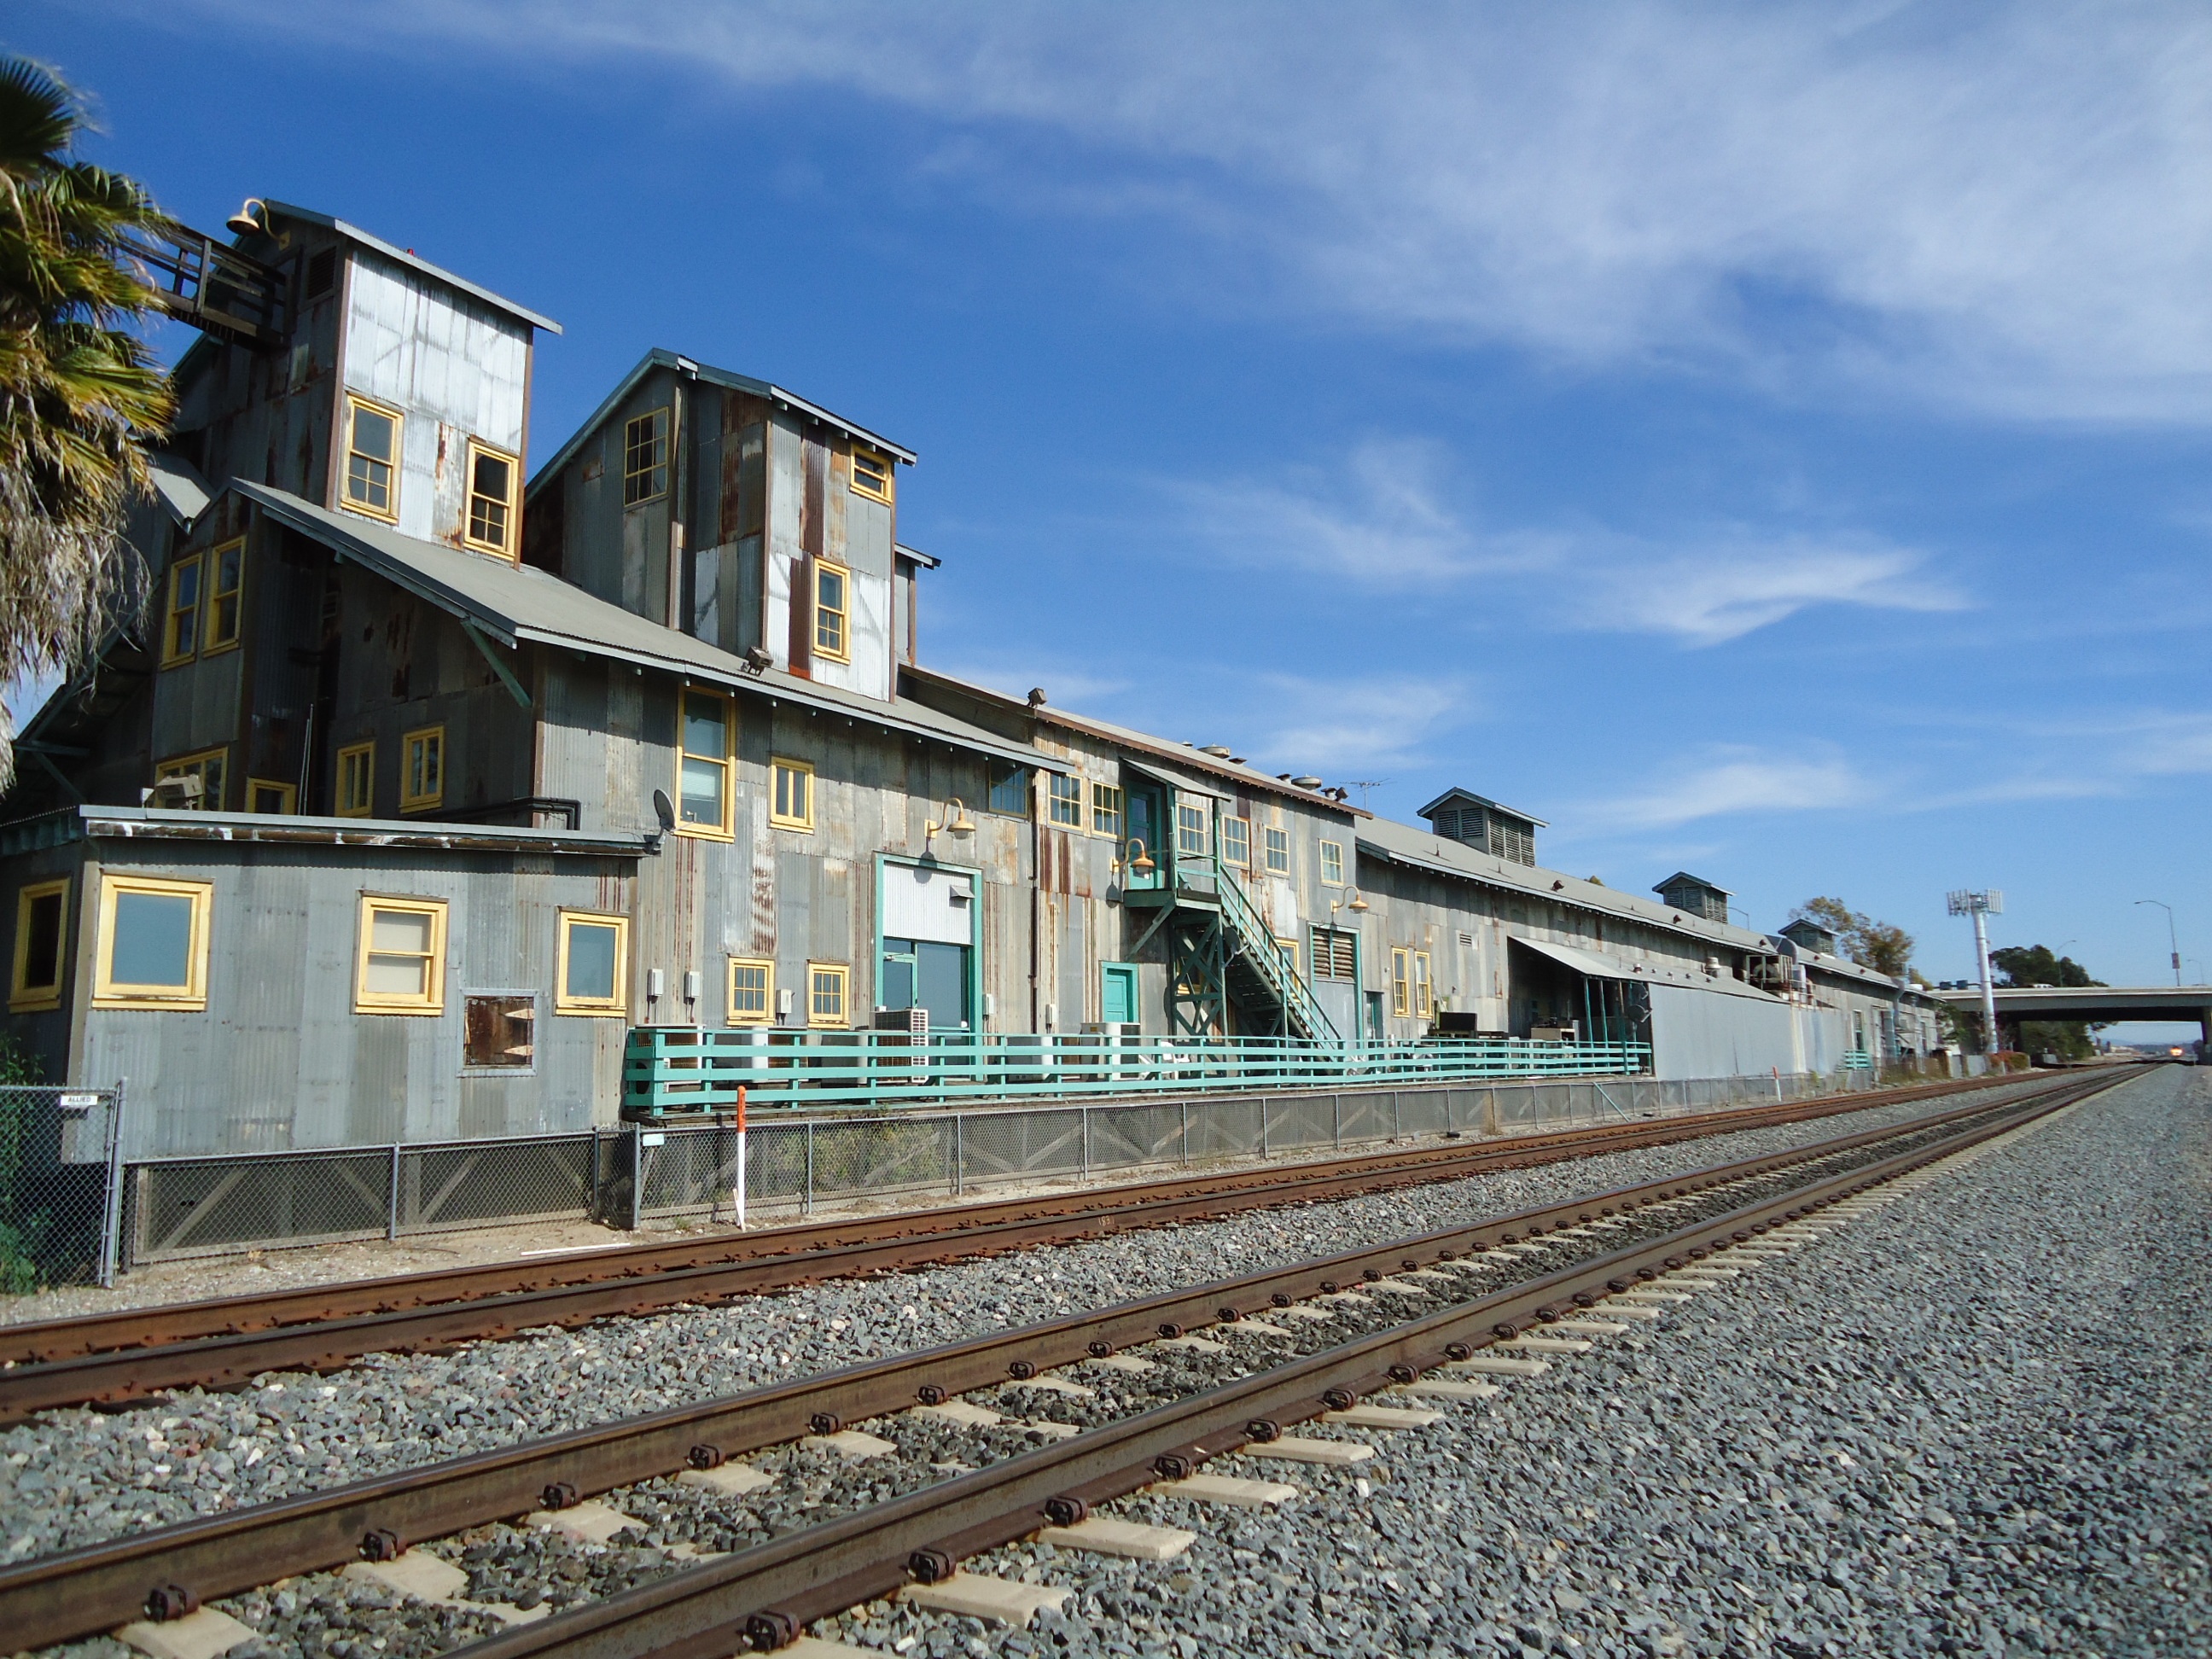
track, train, transport, suburb, vehicle, train station, historic, california, public transport, warehouse, train tracks, rail transport, residential area, rolling stock, bean factory, el toro